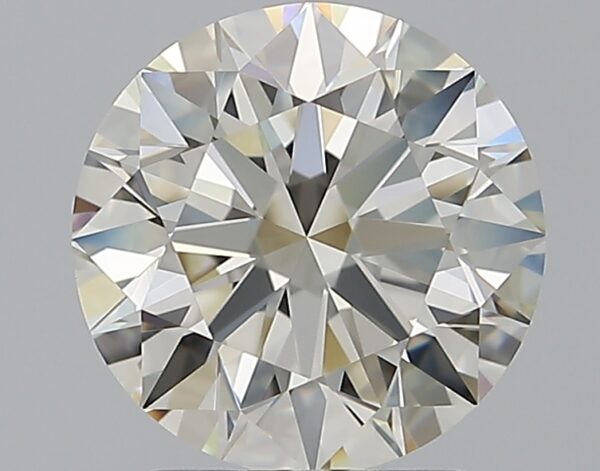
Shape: round
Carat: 2.01
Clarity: IF
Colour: K
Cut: EX
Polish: EX
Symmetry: EX
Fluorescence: F
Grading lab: GIA
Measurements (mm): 8.01 x 8.06 x 4.98